Western Tri-State League

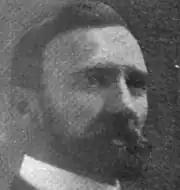
W. N. Sweet served as the president of the Western Tri-State League for two years (1912–13).

In 1912, the Western Tri-State League was recognized by the National Association of Professional Baseball Leagues, and classified as a Class D league. The league president was W. N. Sweet. The league opened with four teams: the Boise Irrigators, who represented Boise, Idaho; the La Grande Pippins, who represented La Grande, Oregon; the Pendleton Buckaroos, who represented Pendleton, Oregon; and the Walla Walla Bears, who represented Walla Walla, Washington. At the end of the 1912 season, the Pendleton Buckaroos won the league championship with a .622 winning percentage. Four players in the Western Tri-State League that season would eventually go on to play in Major League Baseball. Those players were Bob Smith, and Carl Mays of the Boise Irrigators; and Bob Jones, and Paul Strand of the Walla Walla Bears.